Phosphotungstic acid

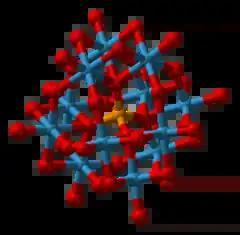
Structure of the phosphotungstate anion

Gouzerh summarises the historical views on the structure of phosphotungstic acid leading up to Keggin's determination of the structure as: